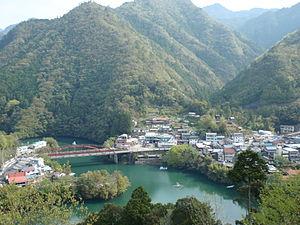
Totsukawa est un village situé dans le district de Yoshino au Japon. Le mont Shakka se trouve en partie sur son territoire.